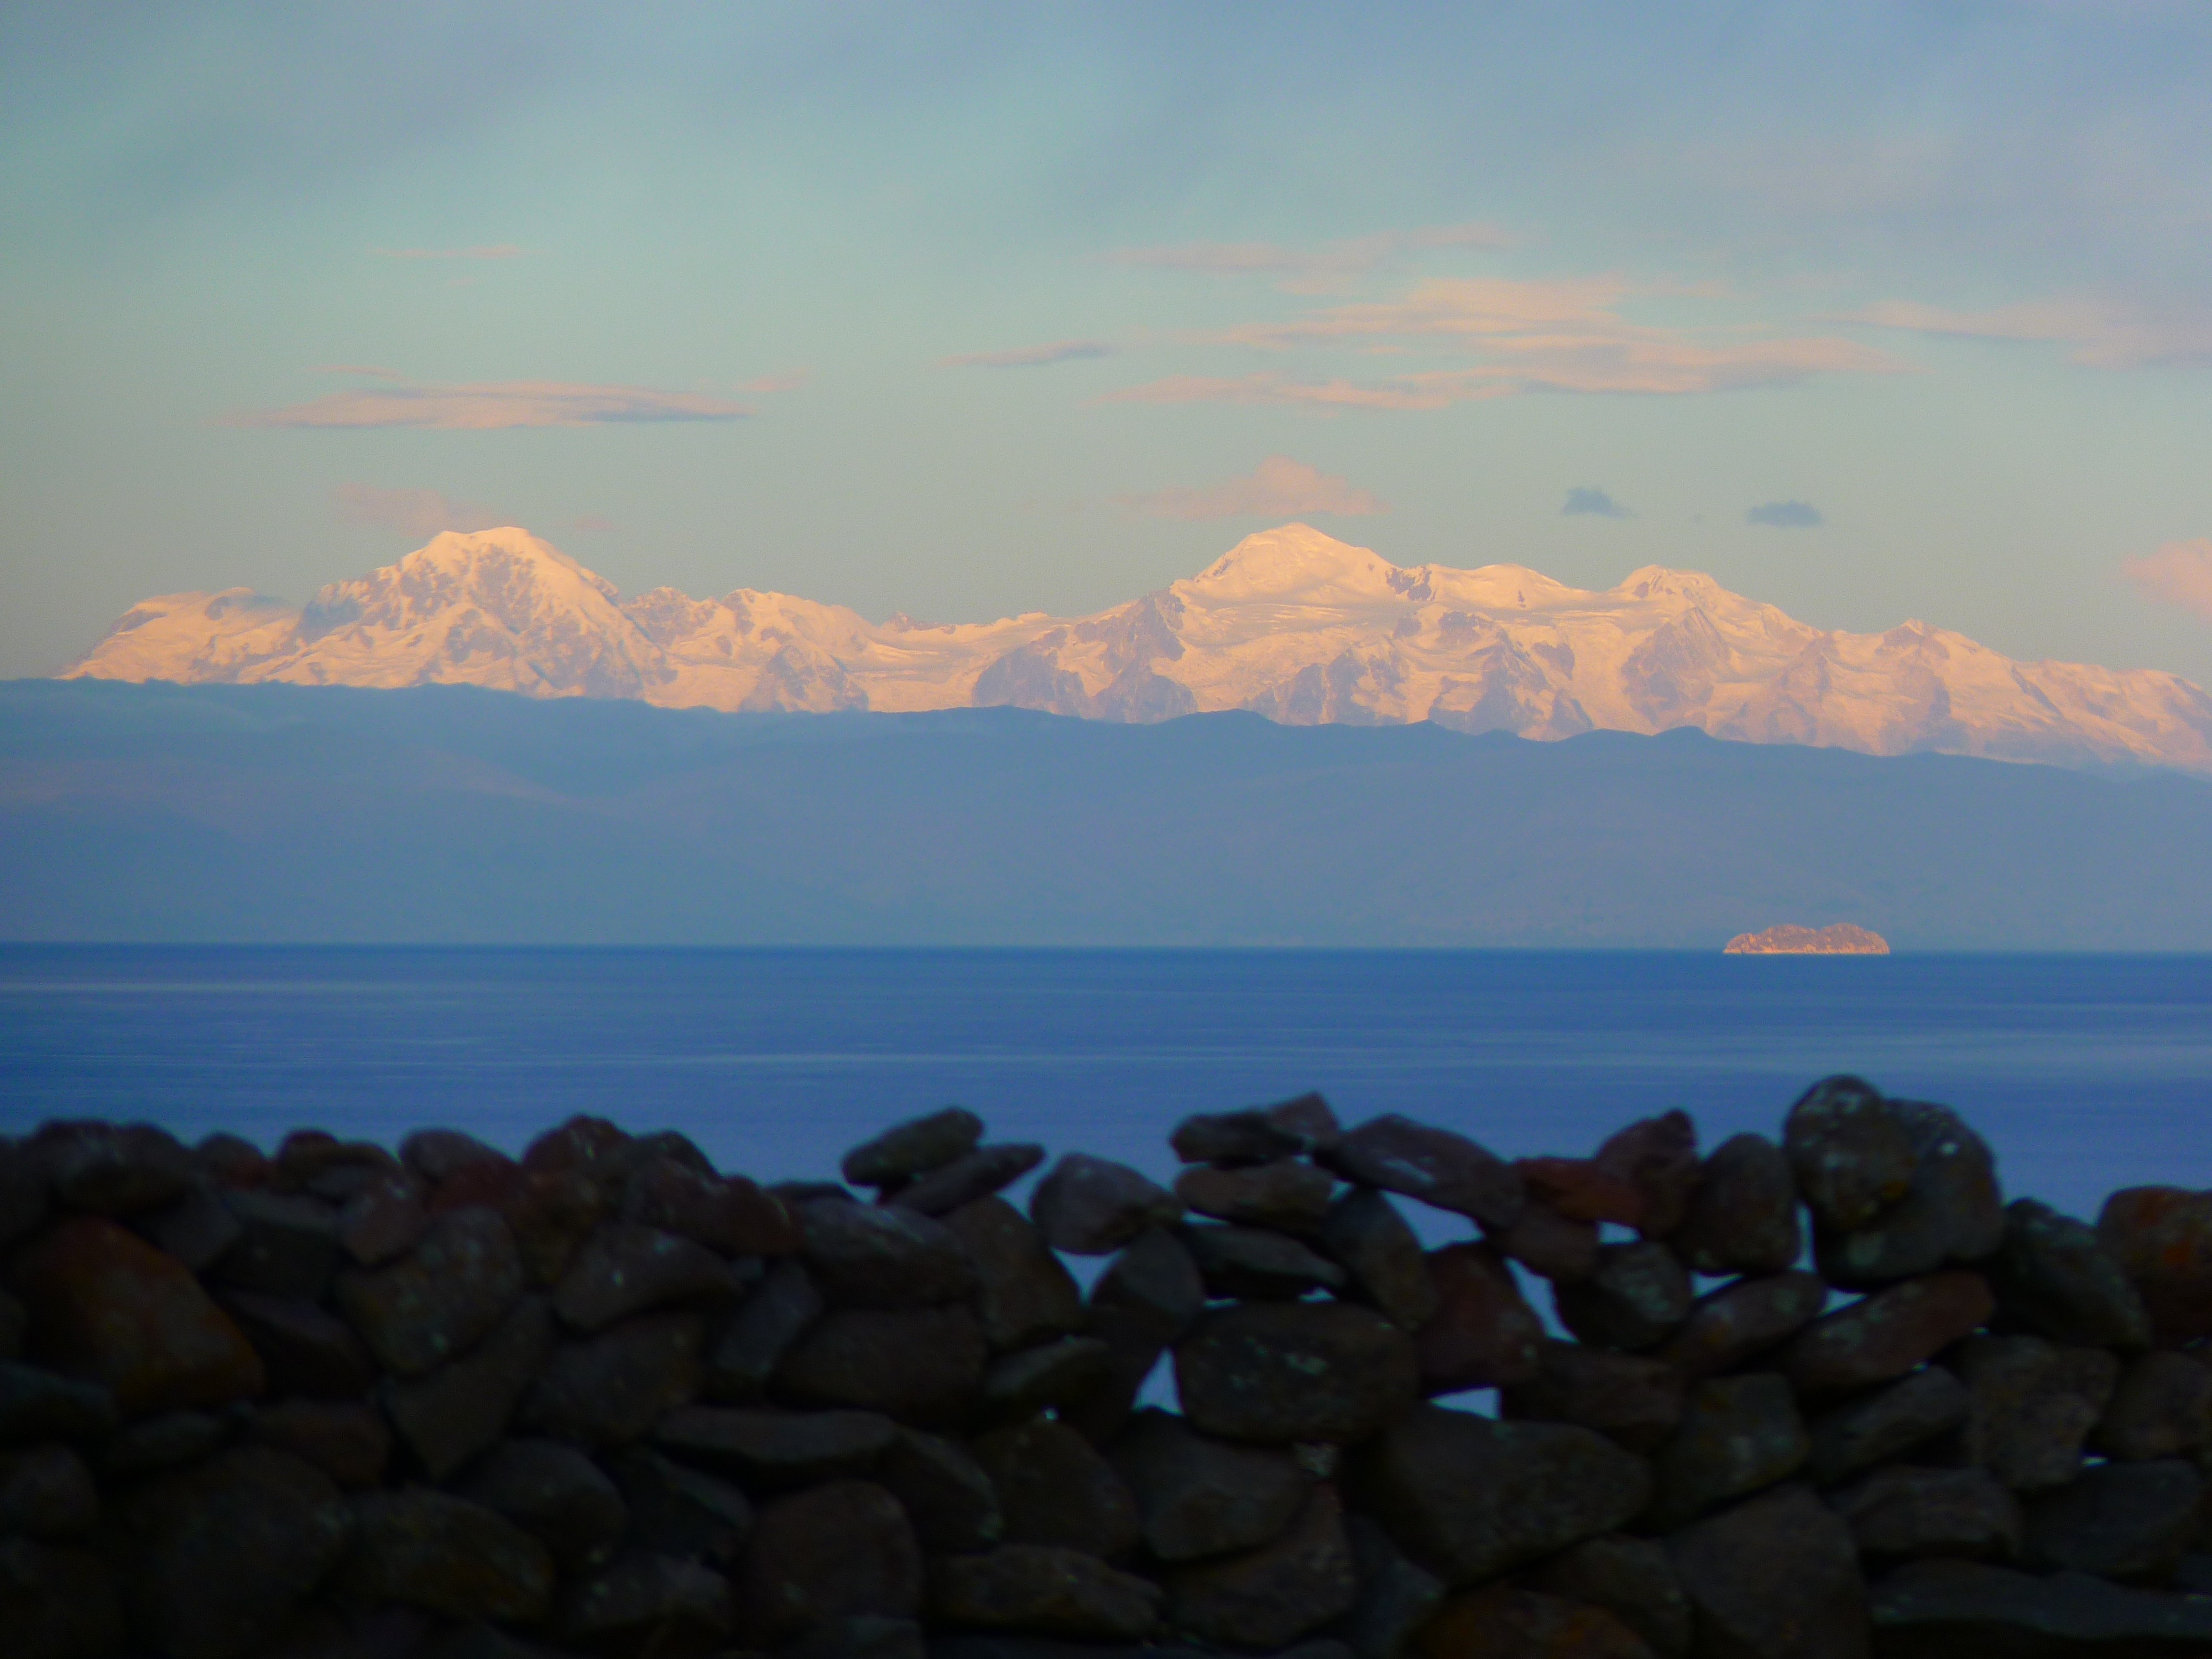
beach, sea, coast, rock, ocean, horizon, mountain, cloud, sky, sunrise, sunset, morning, shore, wave, lake, dawn, dusk, evening, reflection, bay, peru, body of water, mountains, loch, waters, cape, atmospheric phenomenon, titiicaca see, koenigskordilleren